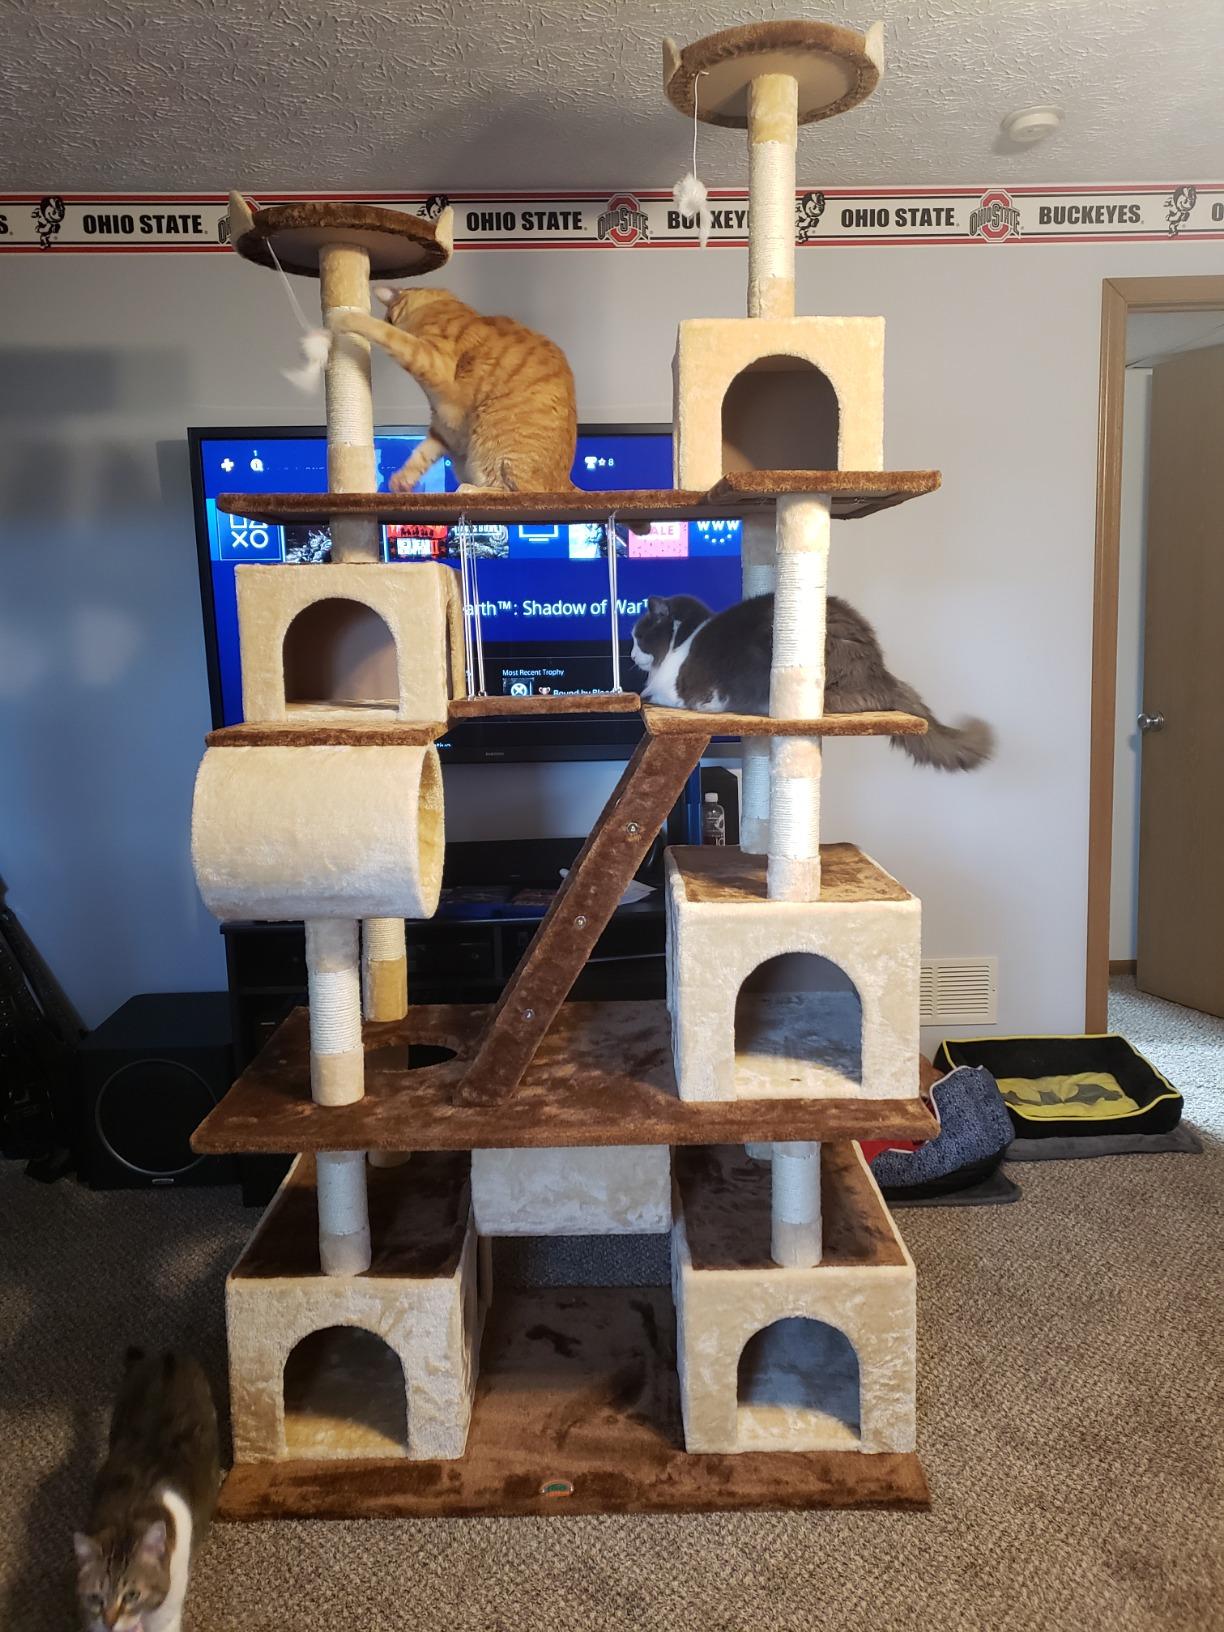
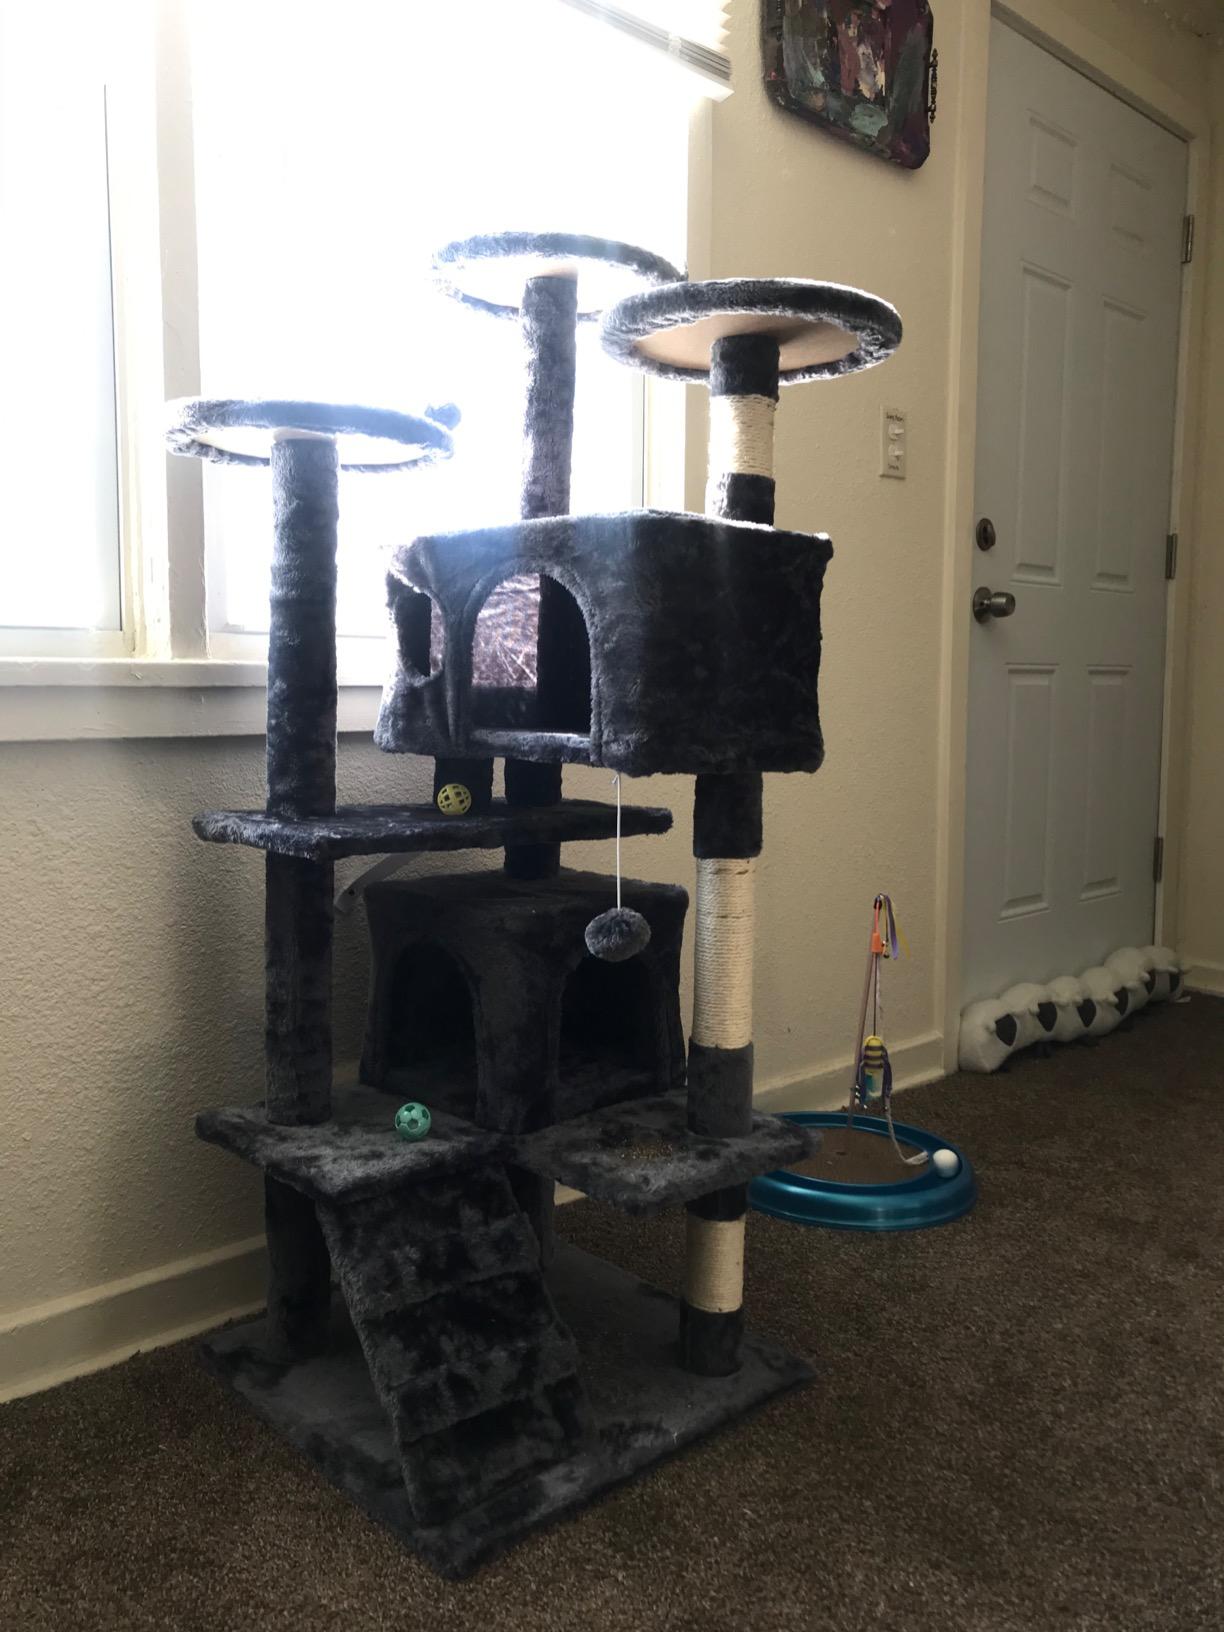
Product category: items_cat tree
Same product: no